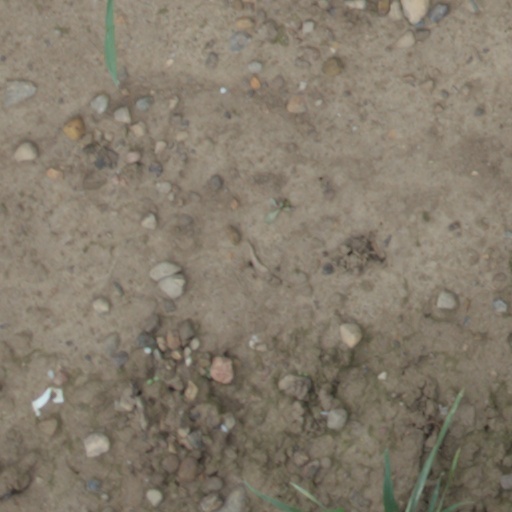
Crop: wheat